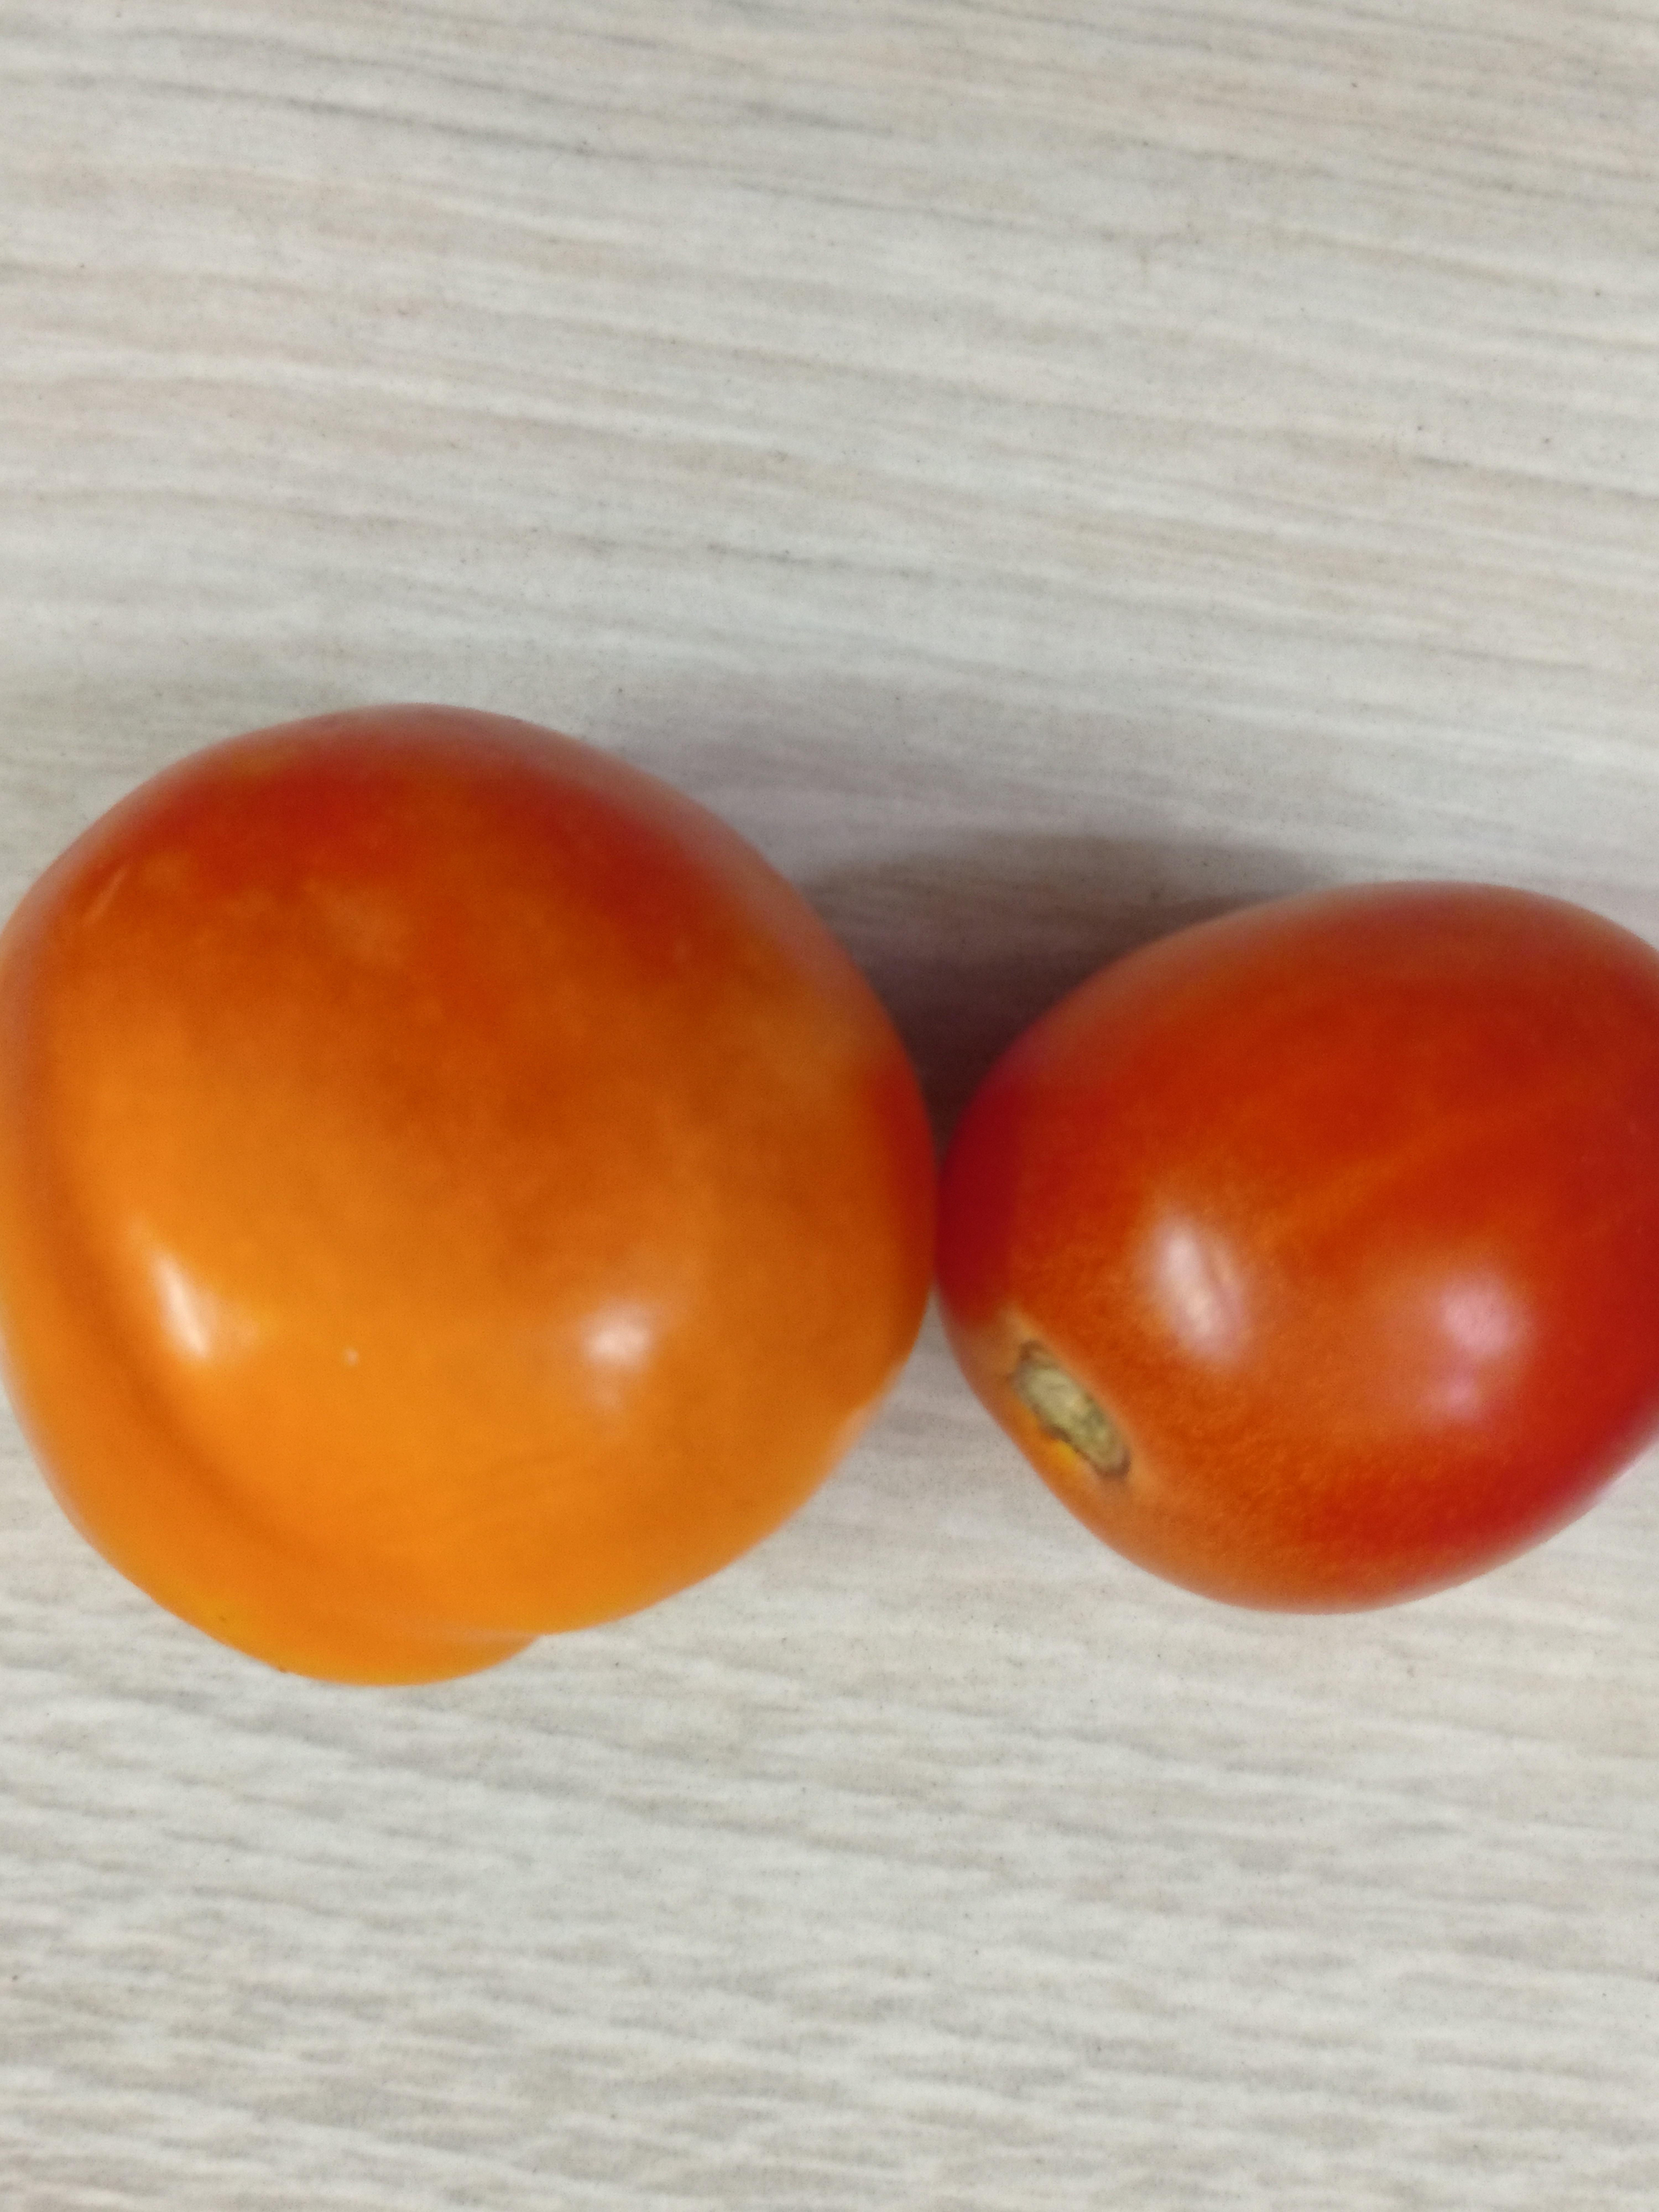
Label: Fresh